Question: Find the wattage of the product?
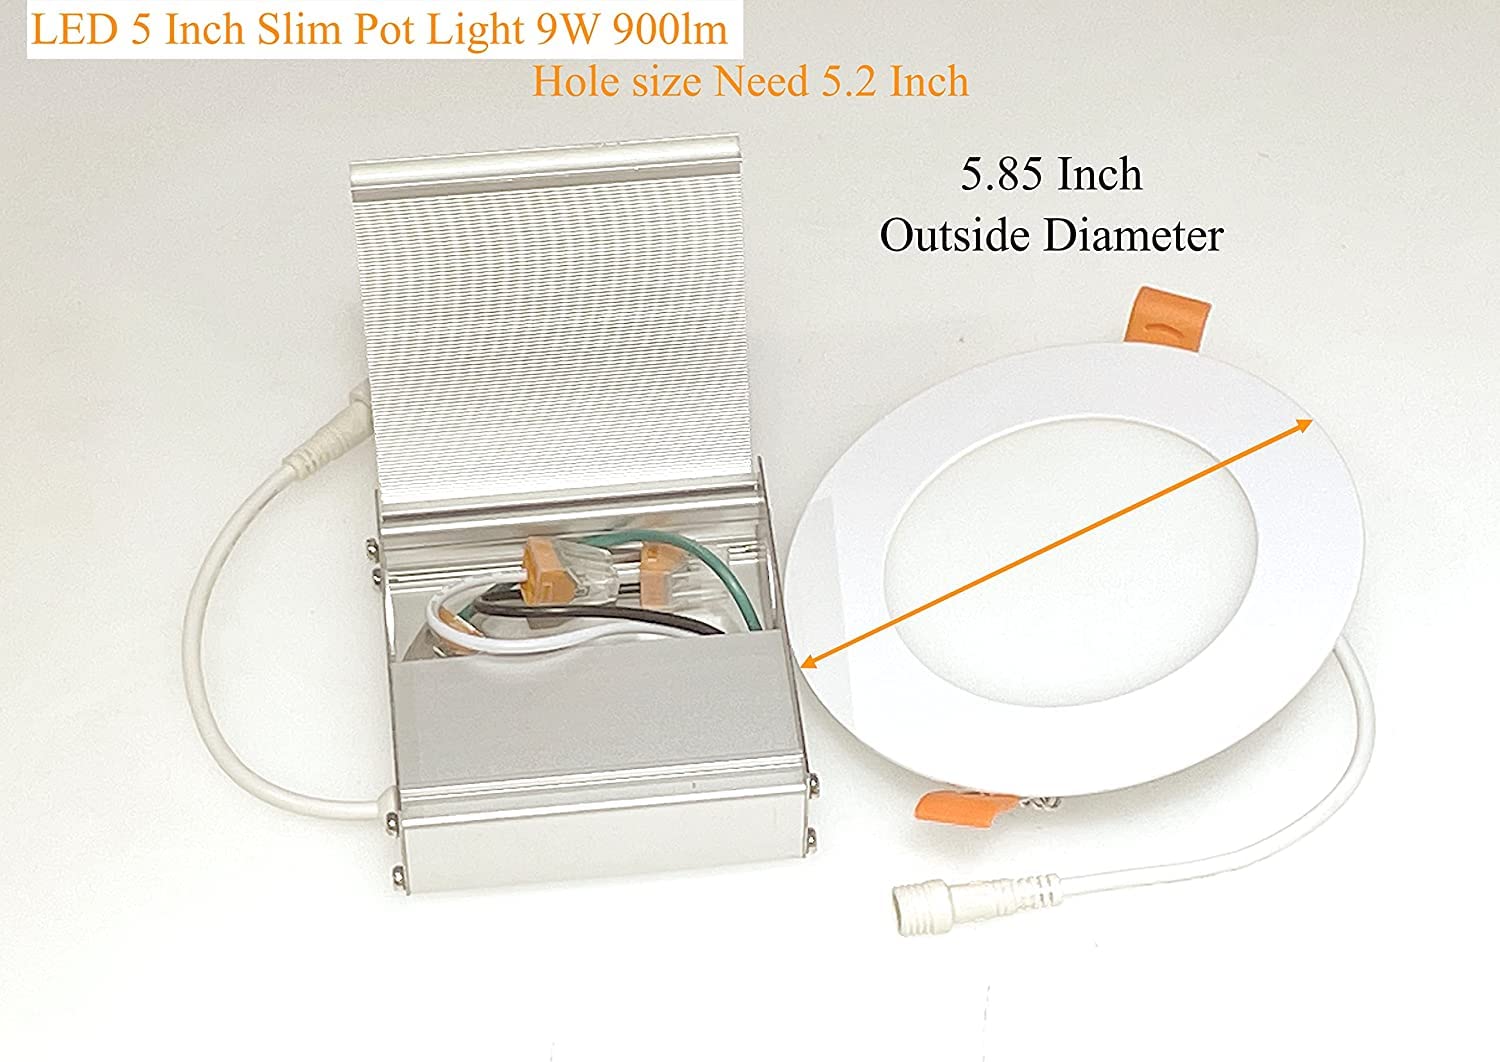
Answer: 9.0 watt